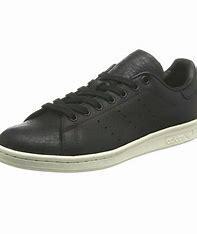
Brand: adidas
Model: originals Adidas Originals Stan Smith